List of butterflies of Singapore

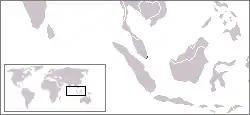
Location of Singapore

This is a list of butterflies of Singapore. About 305 species are known from Singapore.